Elise Stefanik

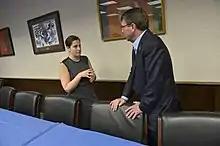
Stefanik with Defense Secretary Ash Carter in 2015

The freshman representatives of the 114th United States Congress elected Stefanik to serve as the freshman representative to the policy committee. In February 2015, she was appointed vice chair of the United States House Armed Services Subcommittee on Readiness.